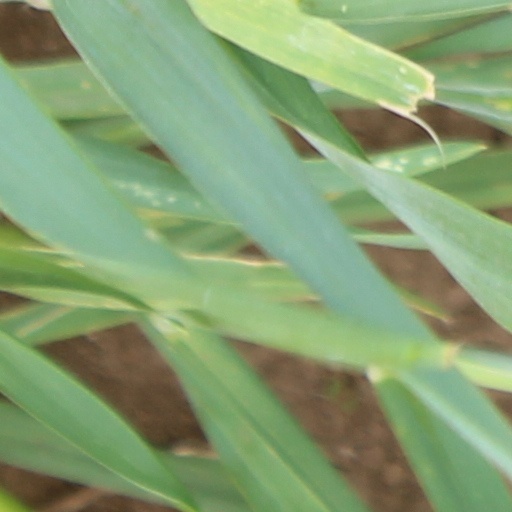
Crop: wheat